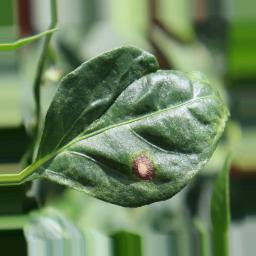
Label: cercospora